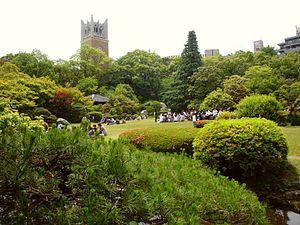
Le jardin Ōkuma est un jardin japonais situé dans le quartier de Shinjuku à Tokyo. Il est situé sur le campus de Waseda de l'université Waseda, et couvre environ 3 000 m².